Bosworth Tennis

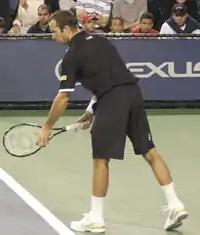
Radek Štěpánek at the 2009 US Open with a Bosworth ten-sided racket

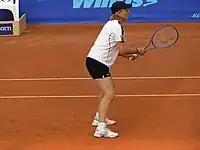
Martina Navratilova at the 2006 Prague Open with a Bosworth racket

Bosworth Tennis, also known as Bosworth International, is a family business which specializes in stringing tennis rackets but also designs and alters other aspects of tennis rackets to match the personal preferences of the players. They have worked with many of the top tennis players, notably Ivan Lendl. The company was created by Warren Bosworth in 1975. By 1992 his business moved from Glastonbury, Connecticut, to Boca Raton. It is now led by his son Jay Bosworth, who joined the company in 1982. It is one of a handful of highly specialized companies catering to the top professional players, compabarable to Roman Prokes (Maria Sharapova, Andy Roddick) and Nate Ferguson (Roger Federer, Novak Djokovic), but they also provide similar services to amateur players.